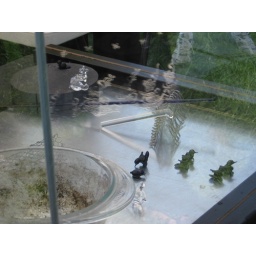
A glassblower demonstrated his art for us. He's sitting in glass booth in this heat!